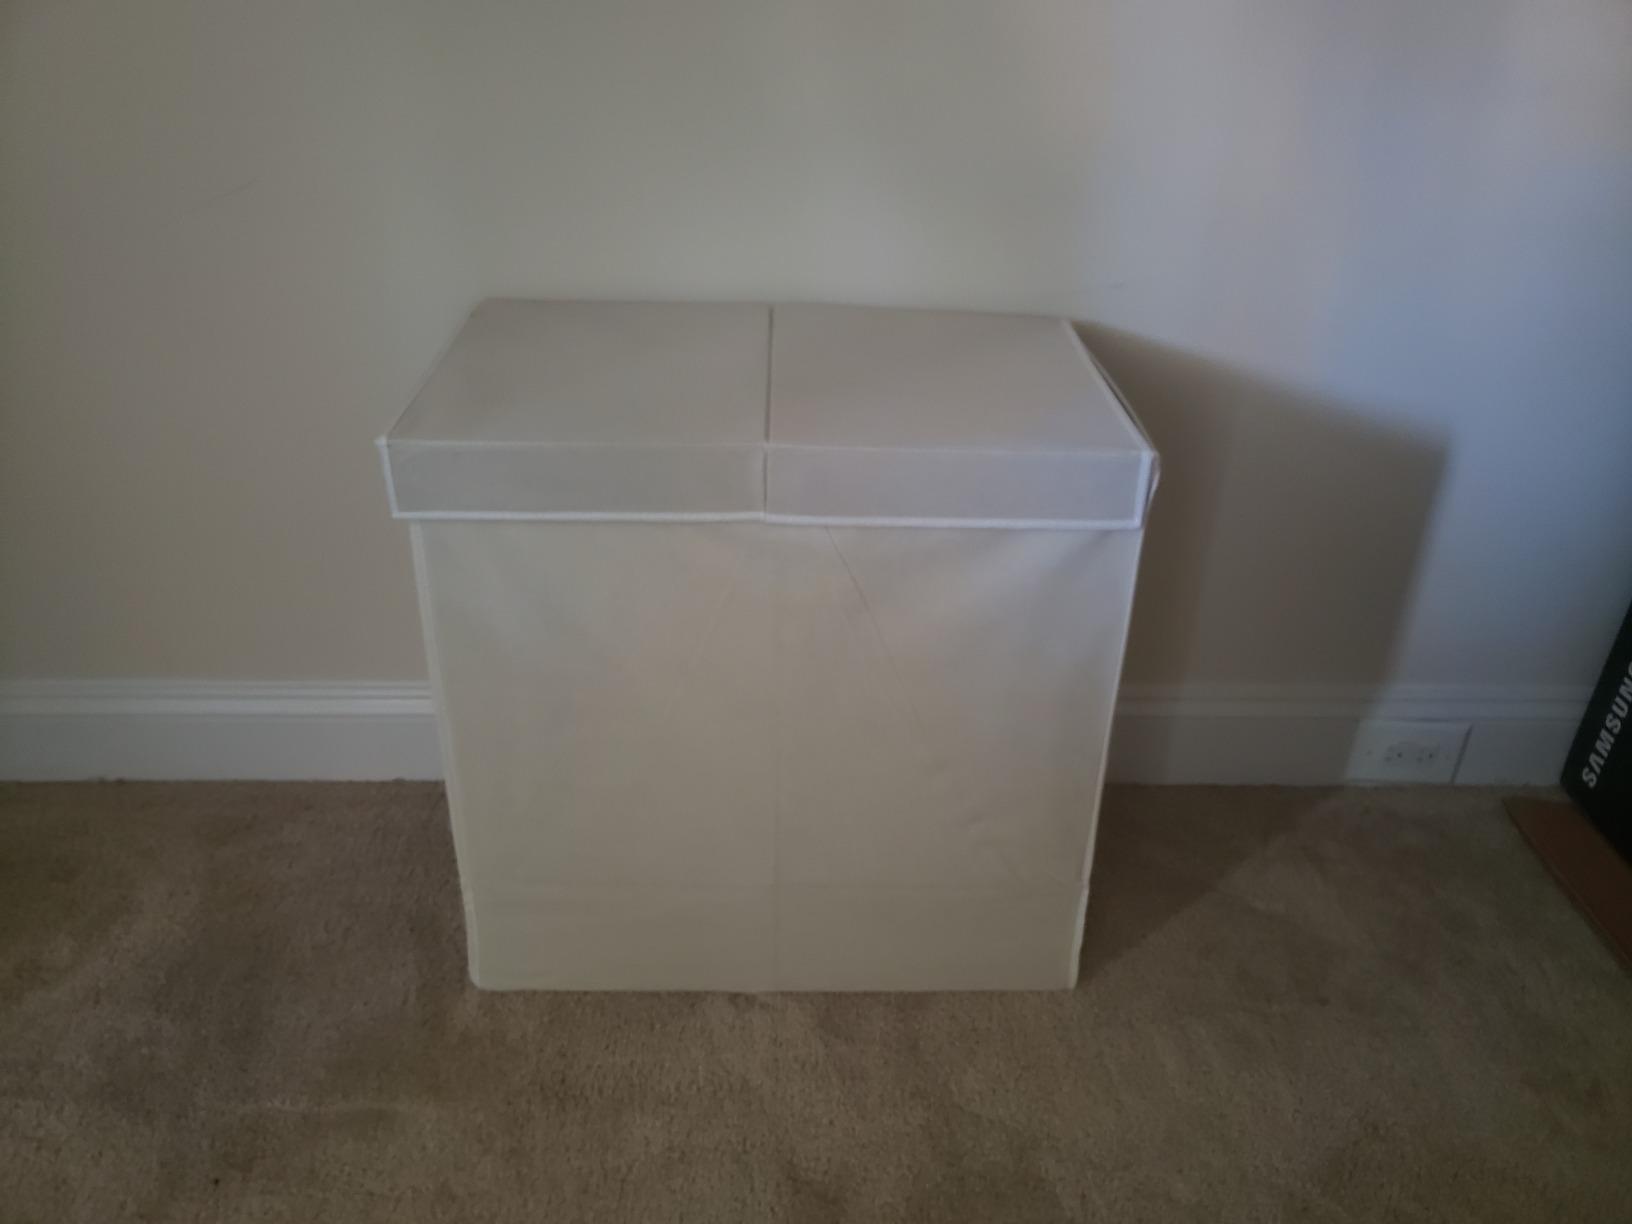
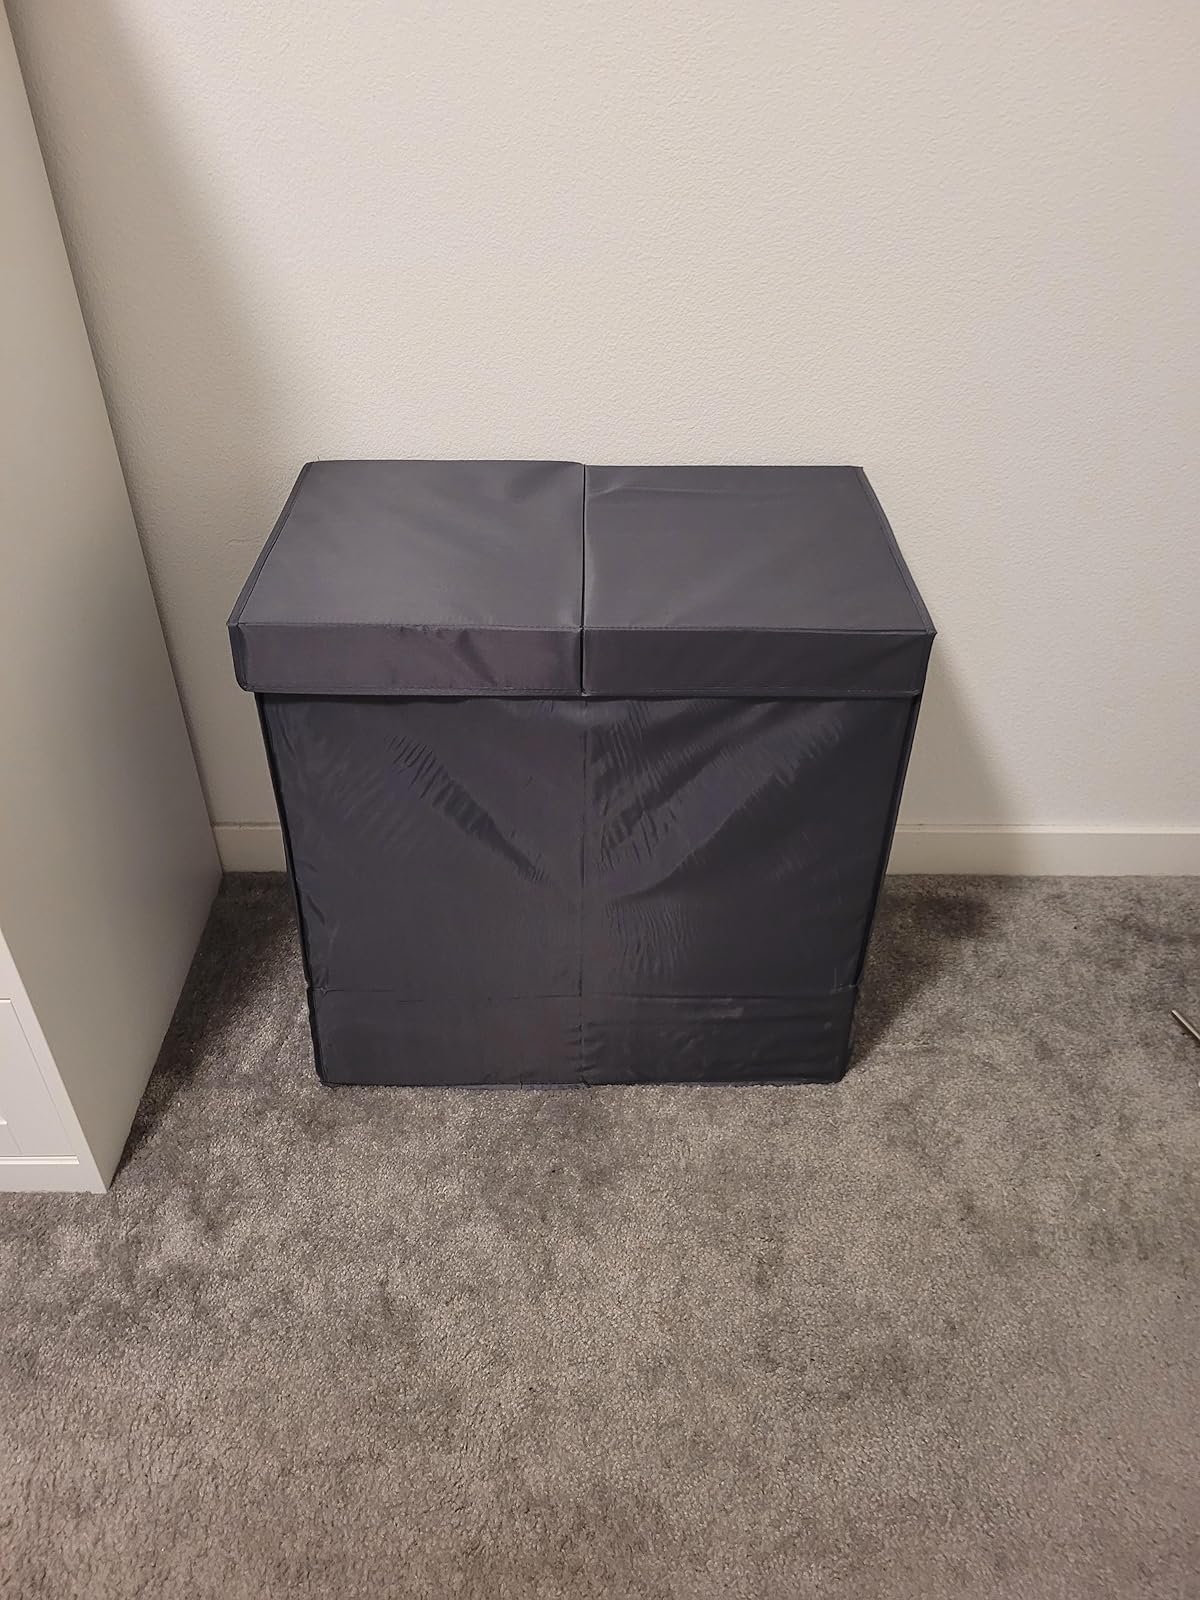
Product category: items_hamper
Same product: no